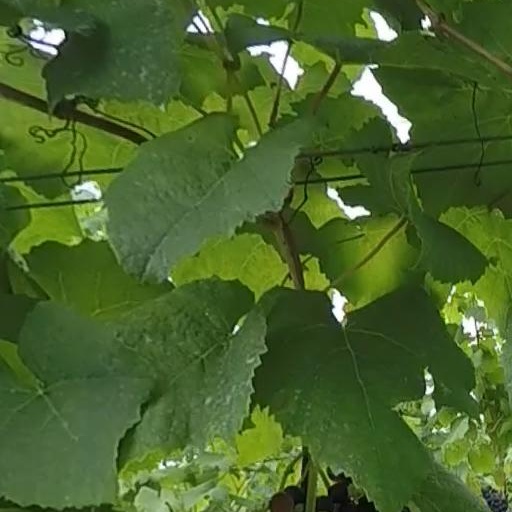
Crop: grape